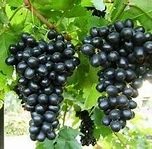
Label: grape